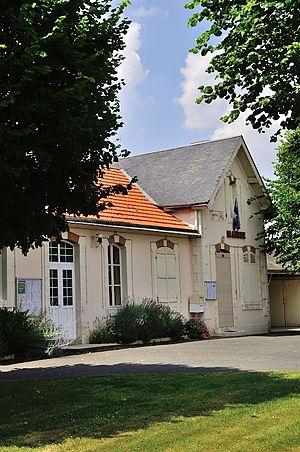
Marie de Bretagne (Indre)
Bretagne est une commune française située dans le département de l'Indre, en région Centre-Val de Loire.